Russia men's national basketball team

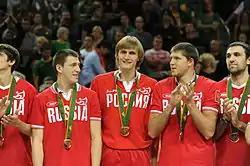
The bronze medalists of the EuroBasket 2011

Russia participated at the EuroBasket 2011, winning 10 of 11 matches. They failed to reach the final after losing to France. In the bronze medal game, Russia in a tight game subdued Macedonia. Kirilenko was named to the All-Tournament Team.